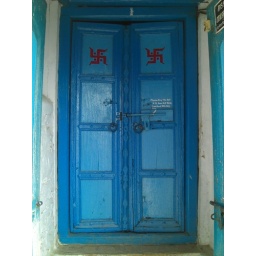
typical home doors in the galis (alleys) near the ghats